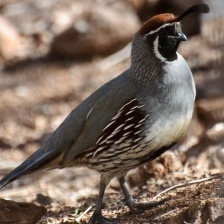
Species: GAMBELS QUAIL
Scientific name: CALLIPEPLA GAMBELII
ImageNet parent category: quail